Utami Kinard

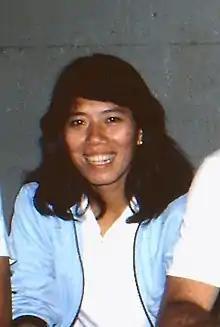

Utami Dewi Kinard (born 16 June 1951) is a former world-class badminton player who was considered Indonesia's #1 women's singles player in the 1970s, and became the United States' #1 player in 1981, after marrying former 6 time U.S. men's singles champion, Chris Kinard. She is also the sister of 8 time All-England singles champion, Rudy Hartono.